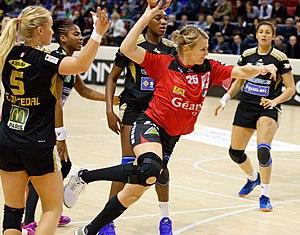
Rencontre de championnat entre Issy Paris Hand et HBC Nîmes. A Coubertin, le 6 janvier 2016.
Julie Goiorani, née le 25 mai 1988 à Montpellier, est une handballeuse internationale française évoluant au poste de pivot au HBC Nîmes.